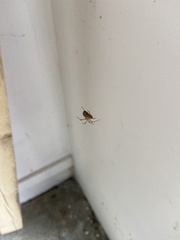
Species: Parasteatoda_tepidariorum